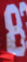
Number: 8